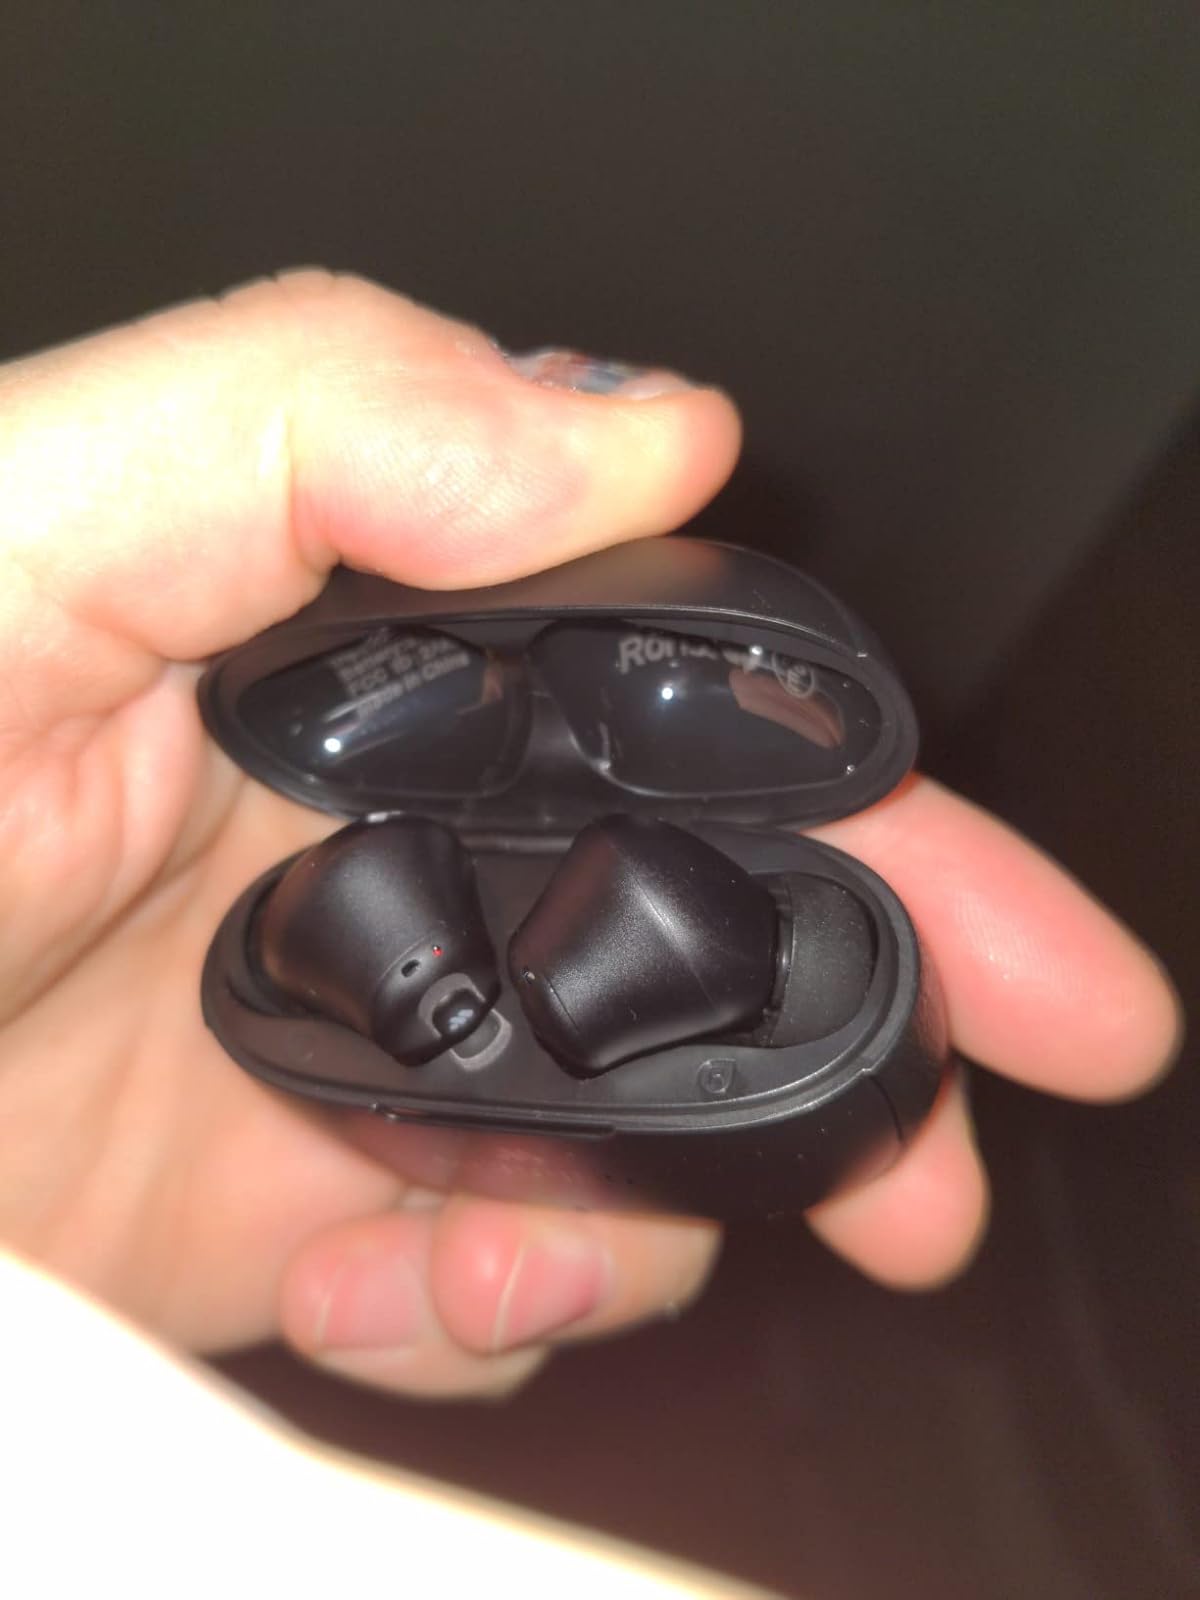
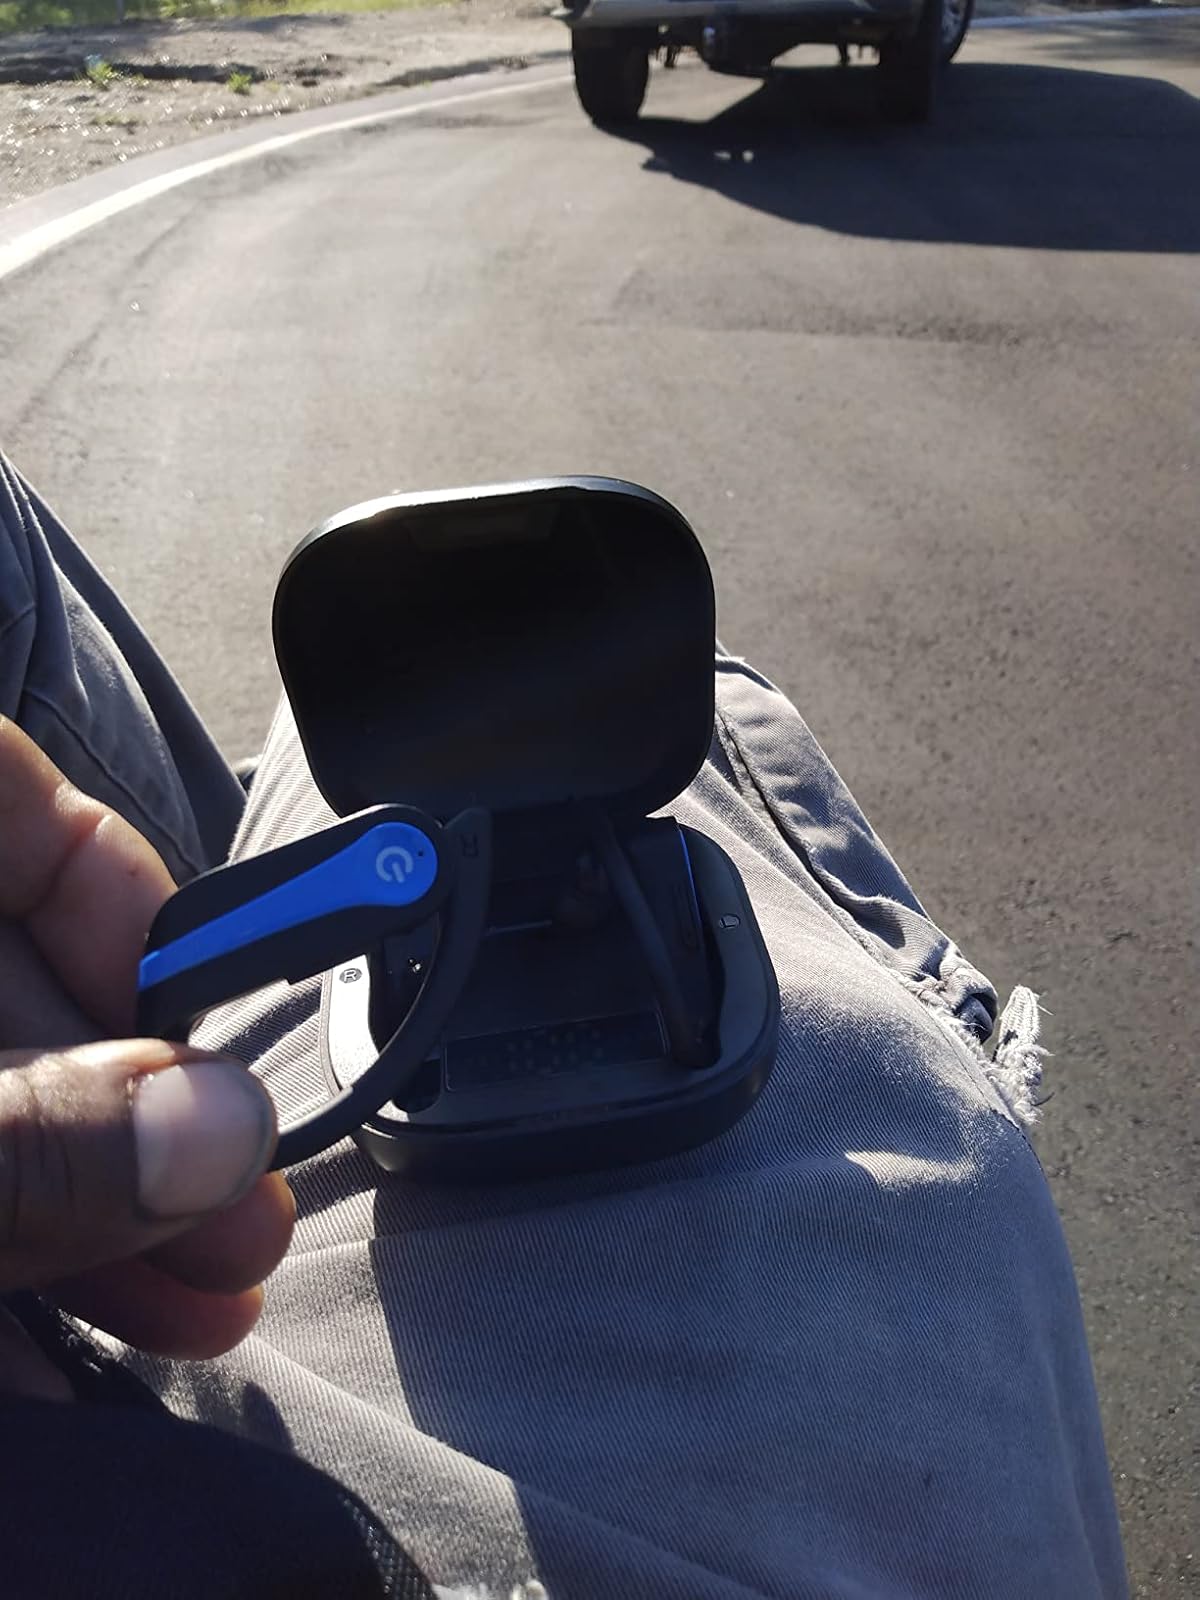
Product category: earbuds
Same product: no